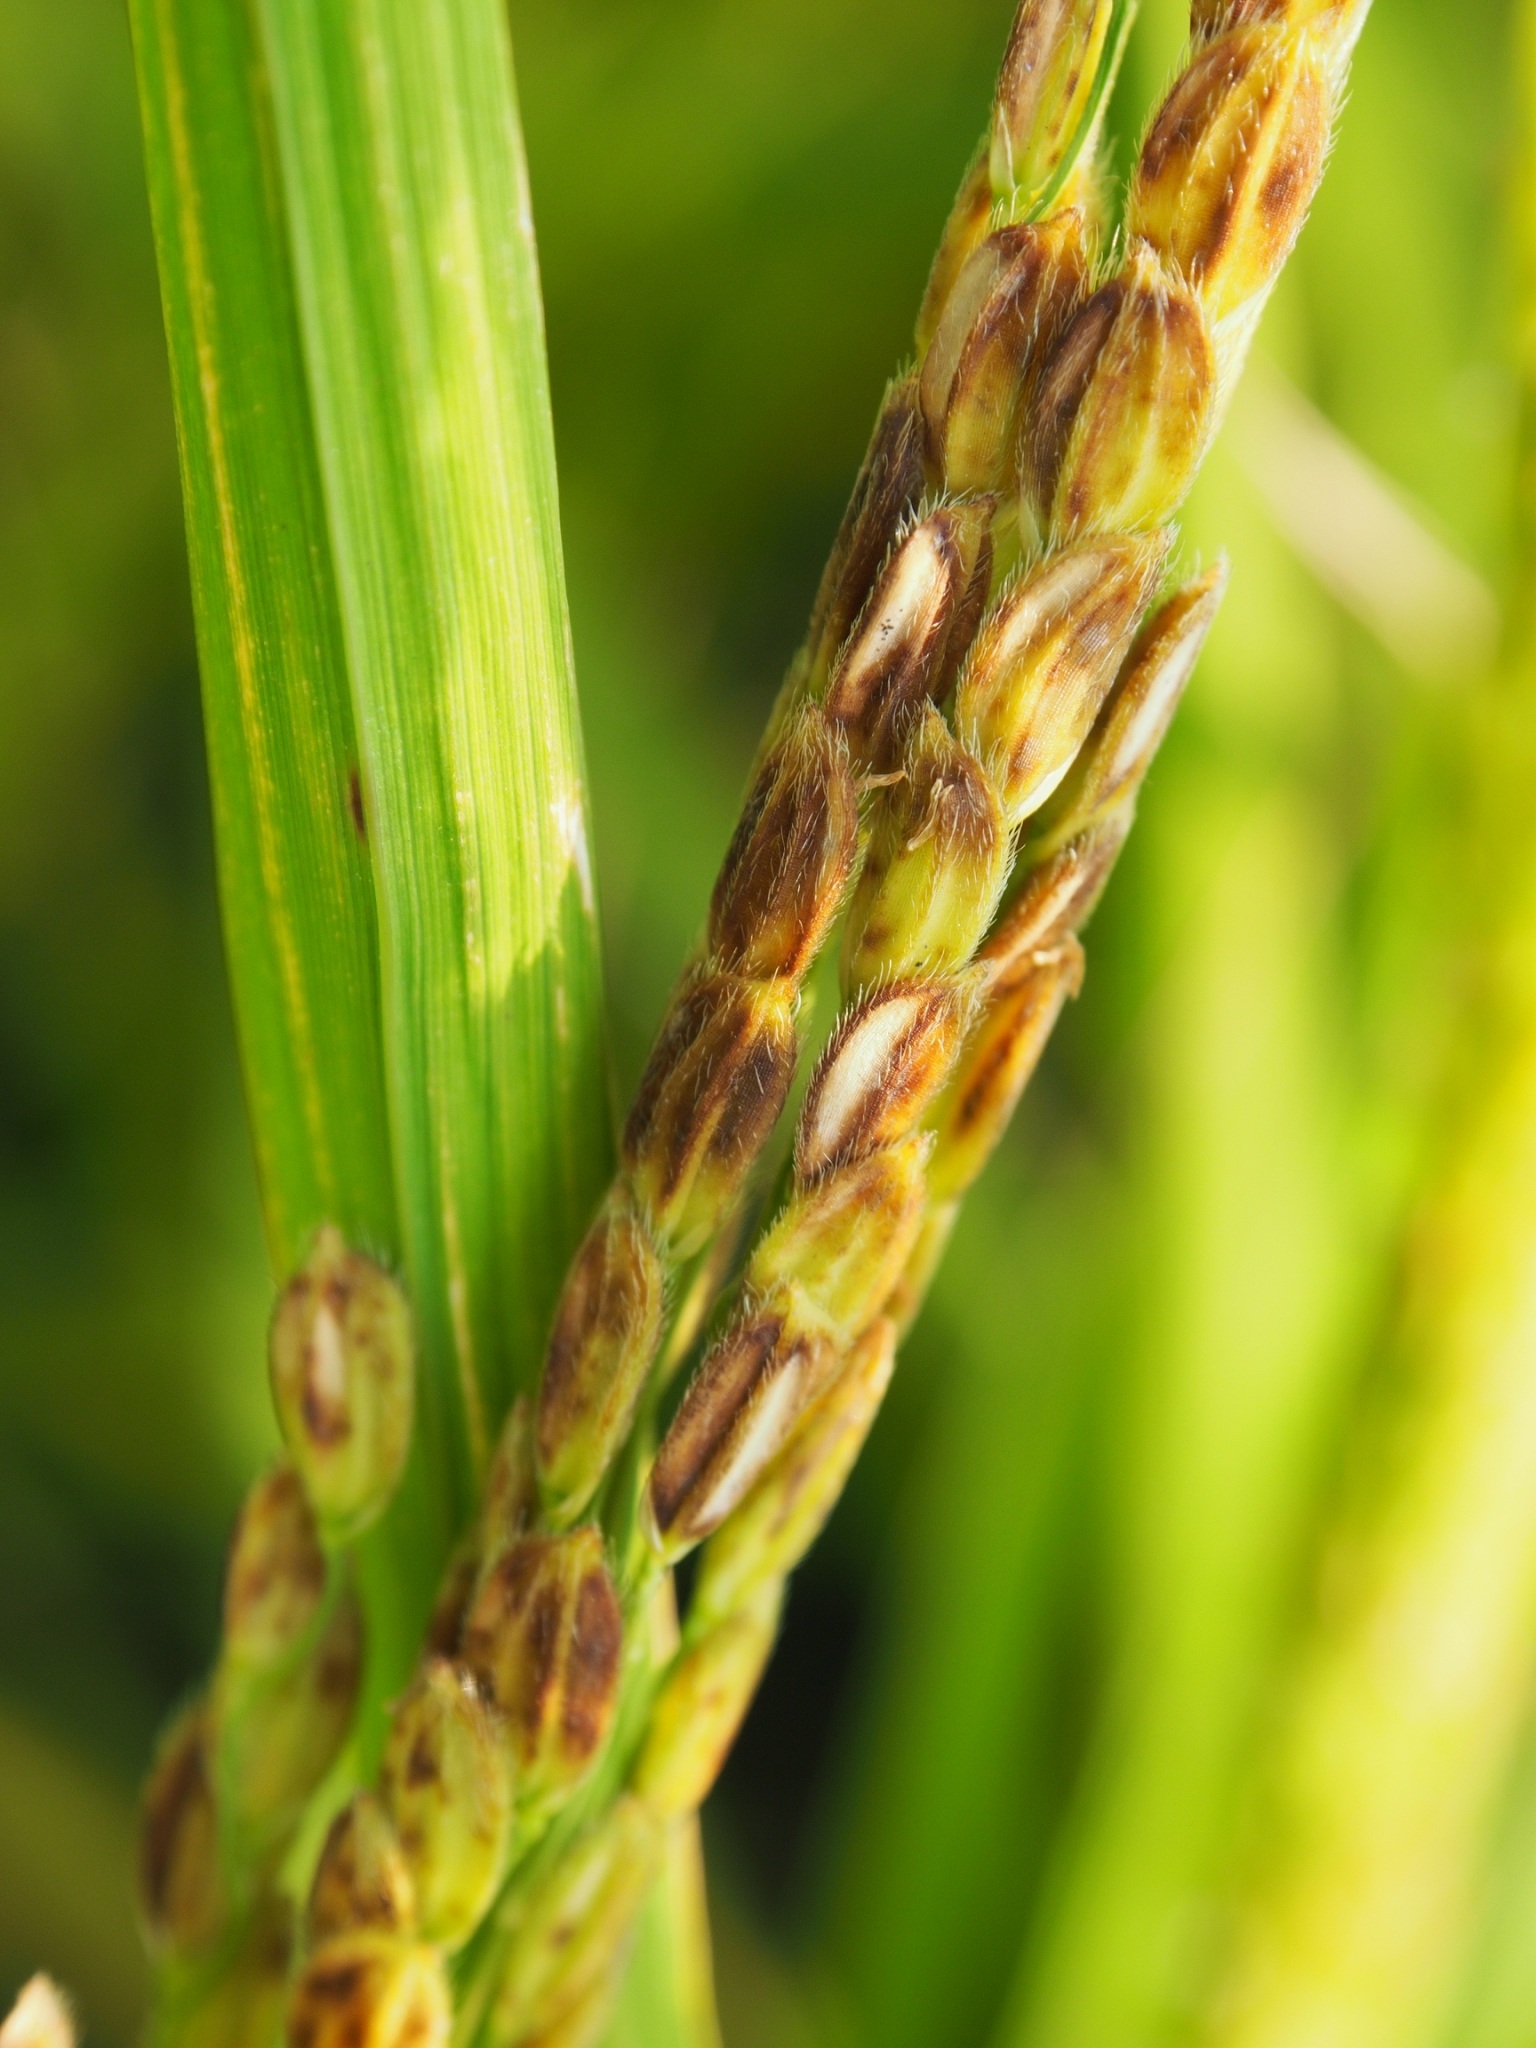
tree, grass, plant, field, leaf, flower, food, green, produce, crop, agriculture, flora, rice, close up, typhoon, macro photography, flowering plant, grass family, plant stem, land plant, blank ammunition